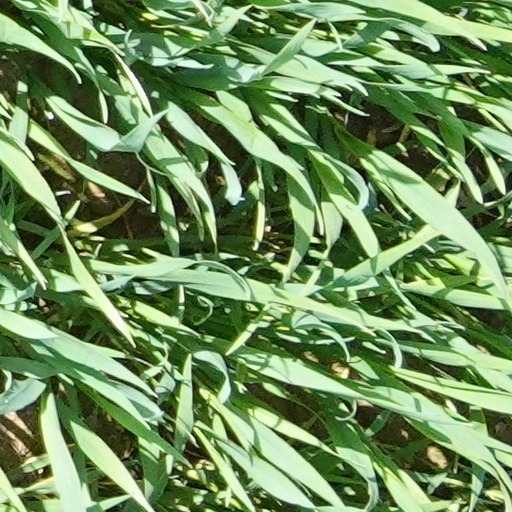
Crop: wheat